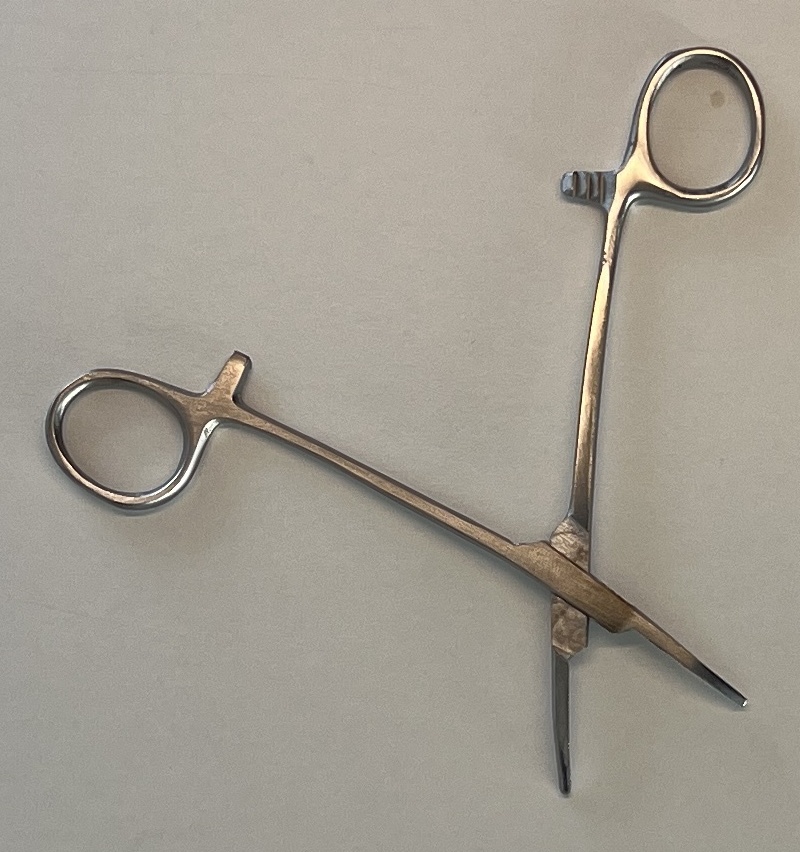
Hinged instrument state: open